Rudolf Matutinović

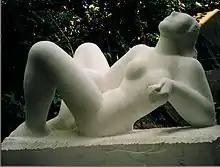
Longing

His works are on display in museums, galleries and private collections in Florence, Paris, Hong Kong and New York. He received three awards for his contribution to the development of fine arts. He is also enlisted in the Yugoslav Art Encyclopaedia.